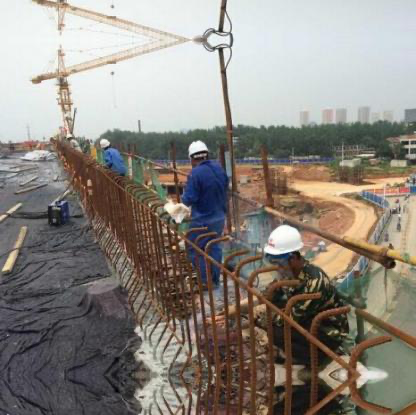
Objects in the image:
label: helmet
label: helmet
label: helmet
label: helmet